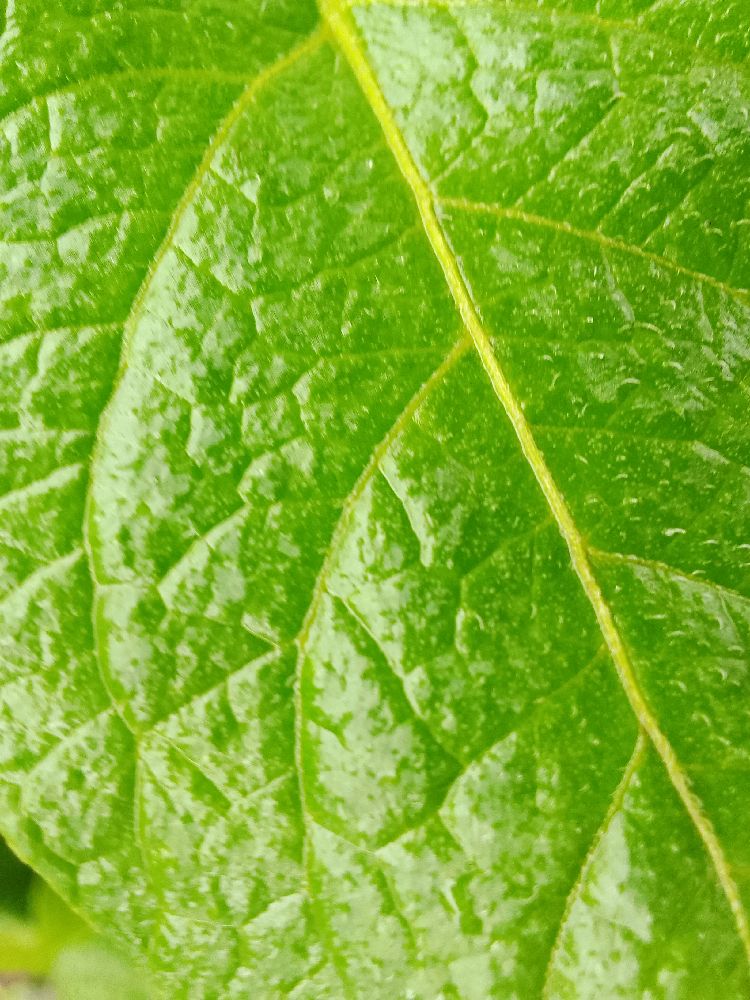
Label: Healthy